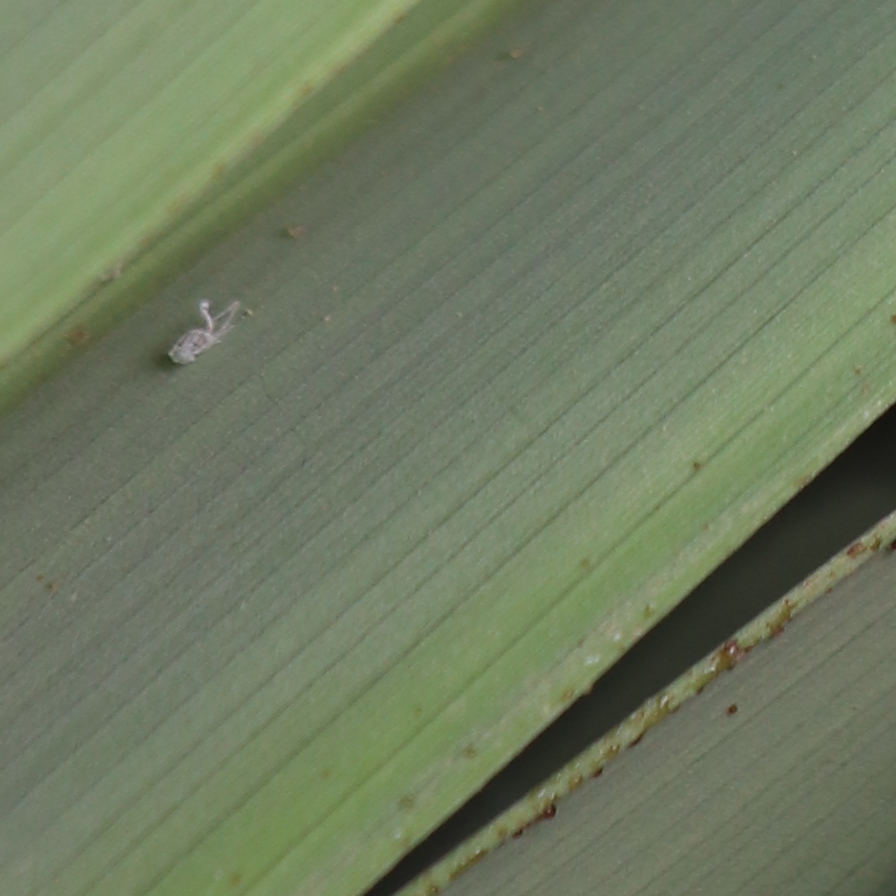
Label: Bug